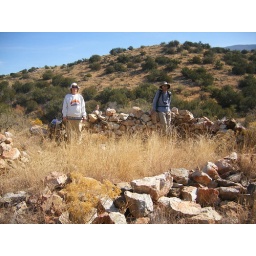
Jane, Todd, &amp;amp; MM @ mysterious rock wall in canyon